Prestatyn

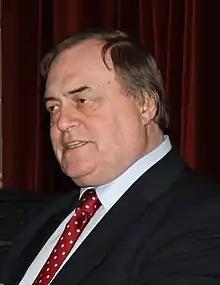
John Prescott, 2009

Prestatyn was formerly part of the ancient parish of Meliden (also called Meliden with Prestatyn) in the historic county of Flintshire. When elected parish and district councils were established in 1894 Meliden was given a parish council and included in the St Asaph Rural District. A separate urban district called Prestatyn was created from part of Meliden parish in 1896. The urban district council built itself a headquarters on Nant Hall Road in 1903. Prestatyn Urban District was abolished in 1974, with its area becoming a community instead. District-level functions passed to Rhuddlan Borough Council, which was in turn replaced by Denbighshire County Council in 1996.